Answer in natural language. Considering the relative positions, is modern chair with striped upholstery above or below white color dining table? Choose between the following options: above or below
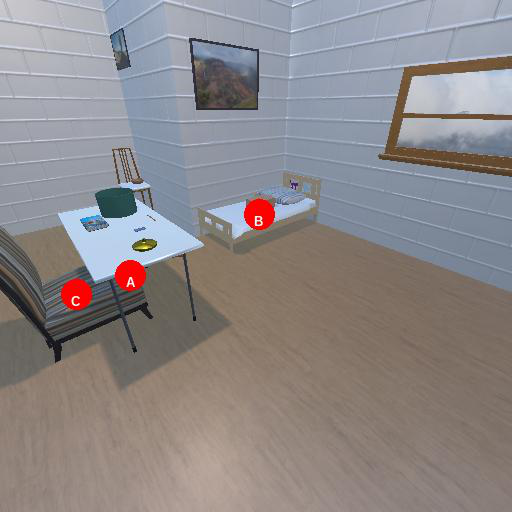
<answer>below</answer>